Khuda Kasam

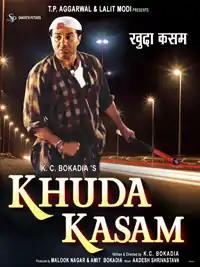
Promotional poster

Khuda Kasam is a 2010 Indian Hindi-language action drama film directed by K C Bokadia and produced by Amit Kumar Bokadia. The films stars Sunny Deol and Tabu in lead roles. The film was filmed across 1997 and 2004 with Deol and Rekha playing the lead roles. After multiple production delays and title changes, the film was finally released on 26 November 2010.